Condercum

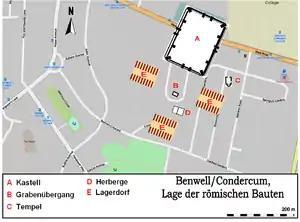
Plan of Condercum fort

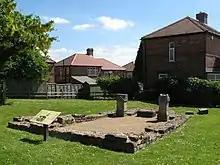
Temple of Antenociticus

Condercum was a Roman fort on the site of the modern-day Condercum Estate in Benwell, a suburb of Newcastle upon Tyne, England. It was the third fort on Hadrian's Wall, about east of Rudchester fort and only west of Pons Aelius fort (Newcastle), and was situated on a hilltop to the west of the city.